Vincenzo Rustici

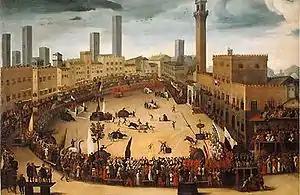
Palio di Siena

He was born in Siena in 1556 in an artistic family of architects and artists originally from Piacenza who had settled in Siena in the 16th century. His father Lorenzo, known as "Il Rustico" or "Lorenzo di Cristoforo Rustici", was a prominent Renaissance painter of stucco and grotesque decorations. His older brother Cristoforo, also known as "Il Rusticcone" (1552 - 1641), was also a painter.